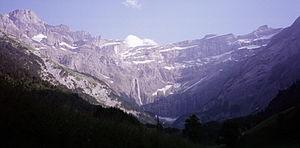
Cirque de Gavarnie, Hautes-Pyrénées, France